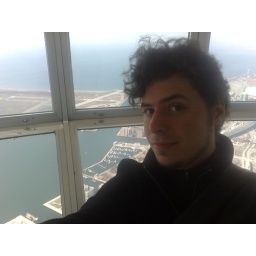
in the sky pod on cn tower